Crocodile

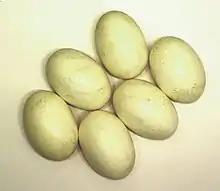
Crocodile eggs

Since they feed by grabbing and holding onto their prey, they have evolved sharp teeth for piercing and holding onto flesh, and powerful muscles to close the jaws and hold them shut. The teeth are not well-suited to tearing flesh off of large prey items as are the dentition and claws of many mammalian carnivores, the hooked bills and talons of raptorial birds, or the serrated teeth of sharks. However, this is an advantage rather than a disadvantage to the crocodile since the properties of the teeth allow it to hold onto prey with the least possibility of the prey animal escaping. Cutting teeth, combined with the exceptionally high bite force, would pass through flesh easily enough to leave an escape opportunity for prey. The jaws can bite down with immense force, by far the strongest bite of any animal. The force of a large crocodile's bite is more than , which was measured in a Nile crocodile, in the field; comparing to for a Rottweiler, for a hyena, for an American alligator, and for the largest confirmed great white shark.